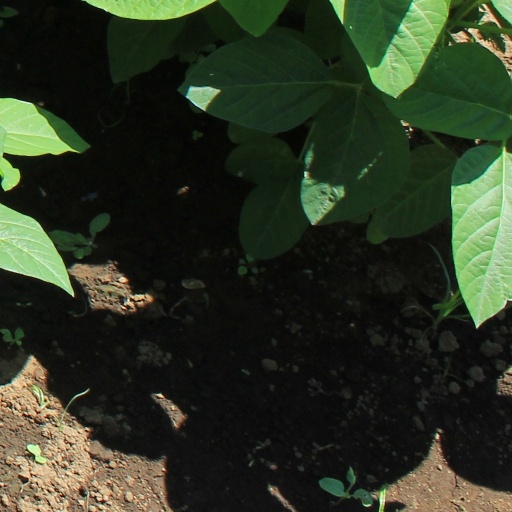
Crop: soybean